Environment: real
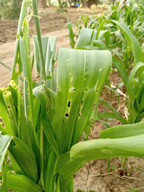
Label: fall_armyworm